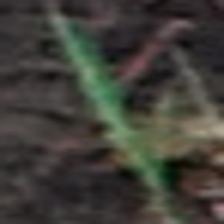
Label: single